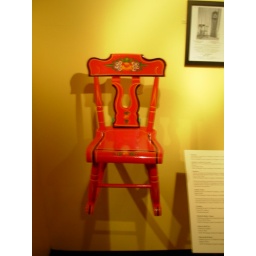
We have these chairs in captain chair form...two red and two green.